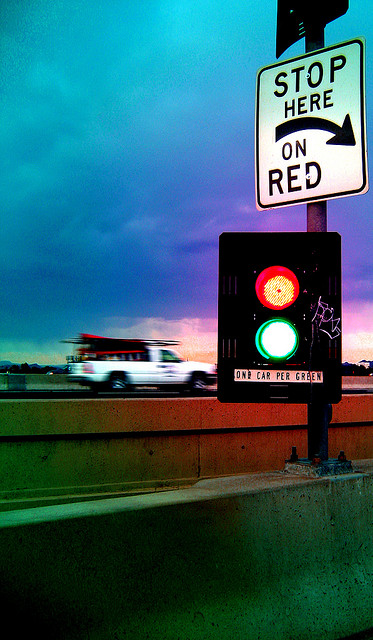
A white pickup truck passes by a stoplight.

A white truck driving down a road past a traffic light.